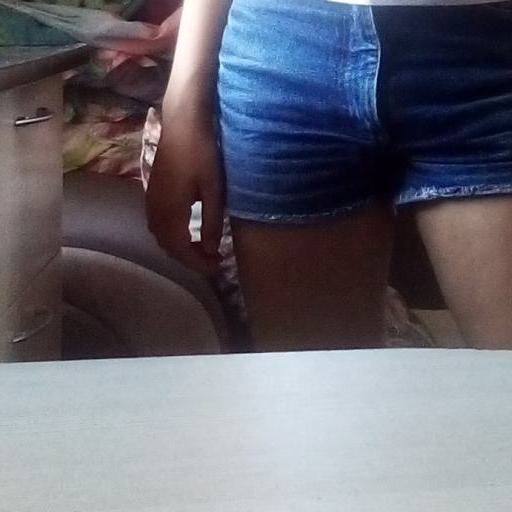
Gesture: no_gesture